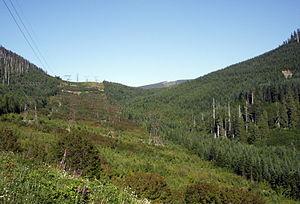
Le col Lolo est un col de montagne de la chaîne des Cascades, situé à 1 041 mètres d'altitude, dans l'Oregon, aux États-Unis.